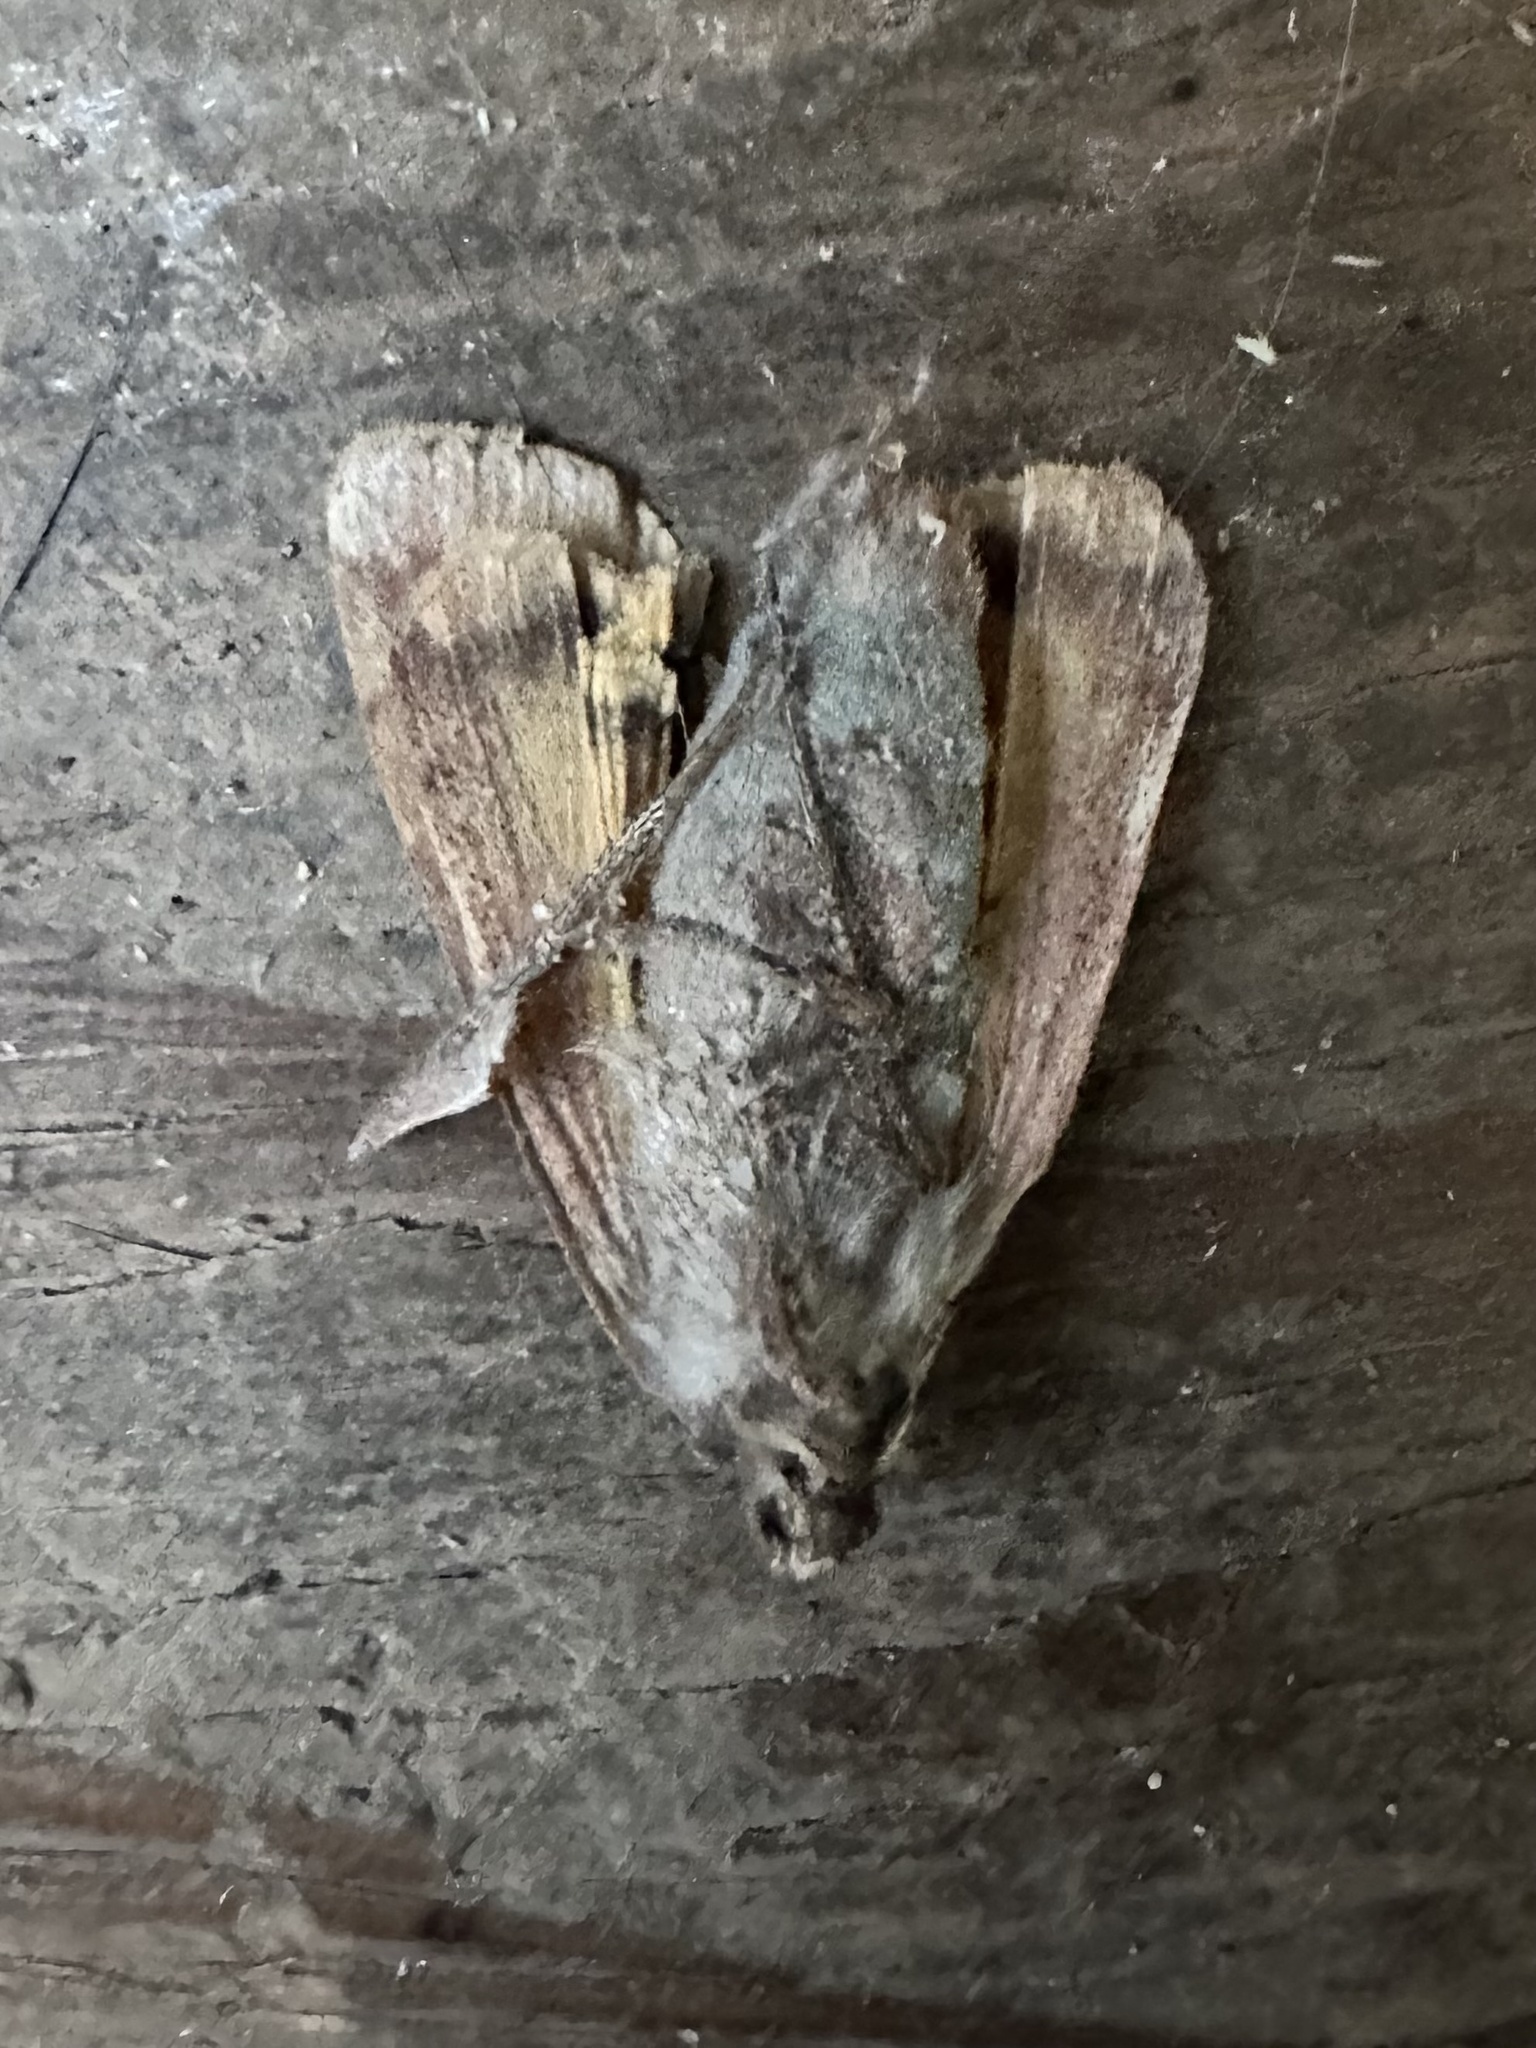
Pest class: cutworms